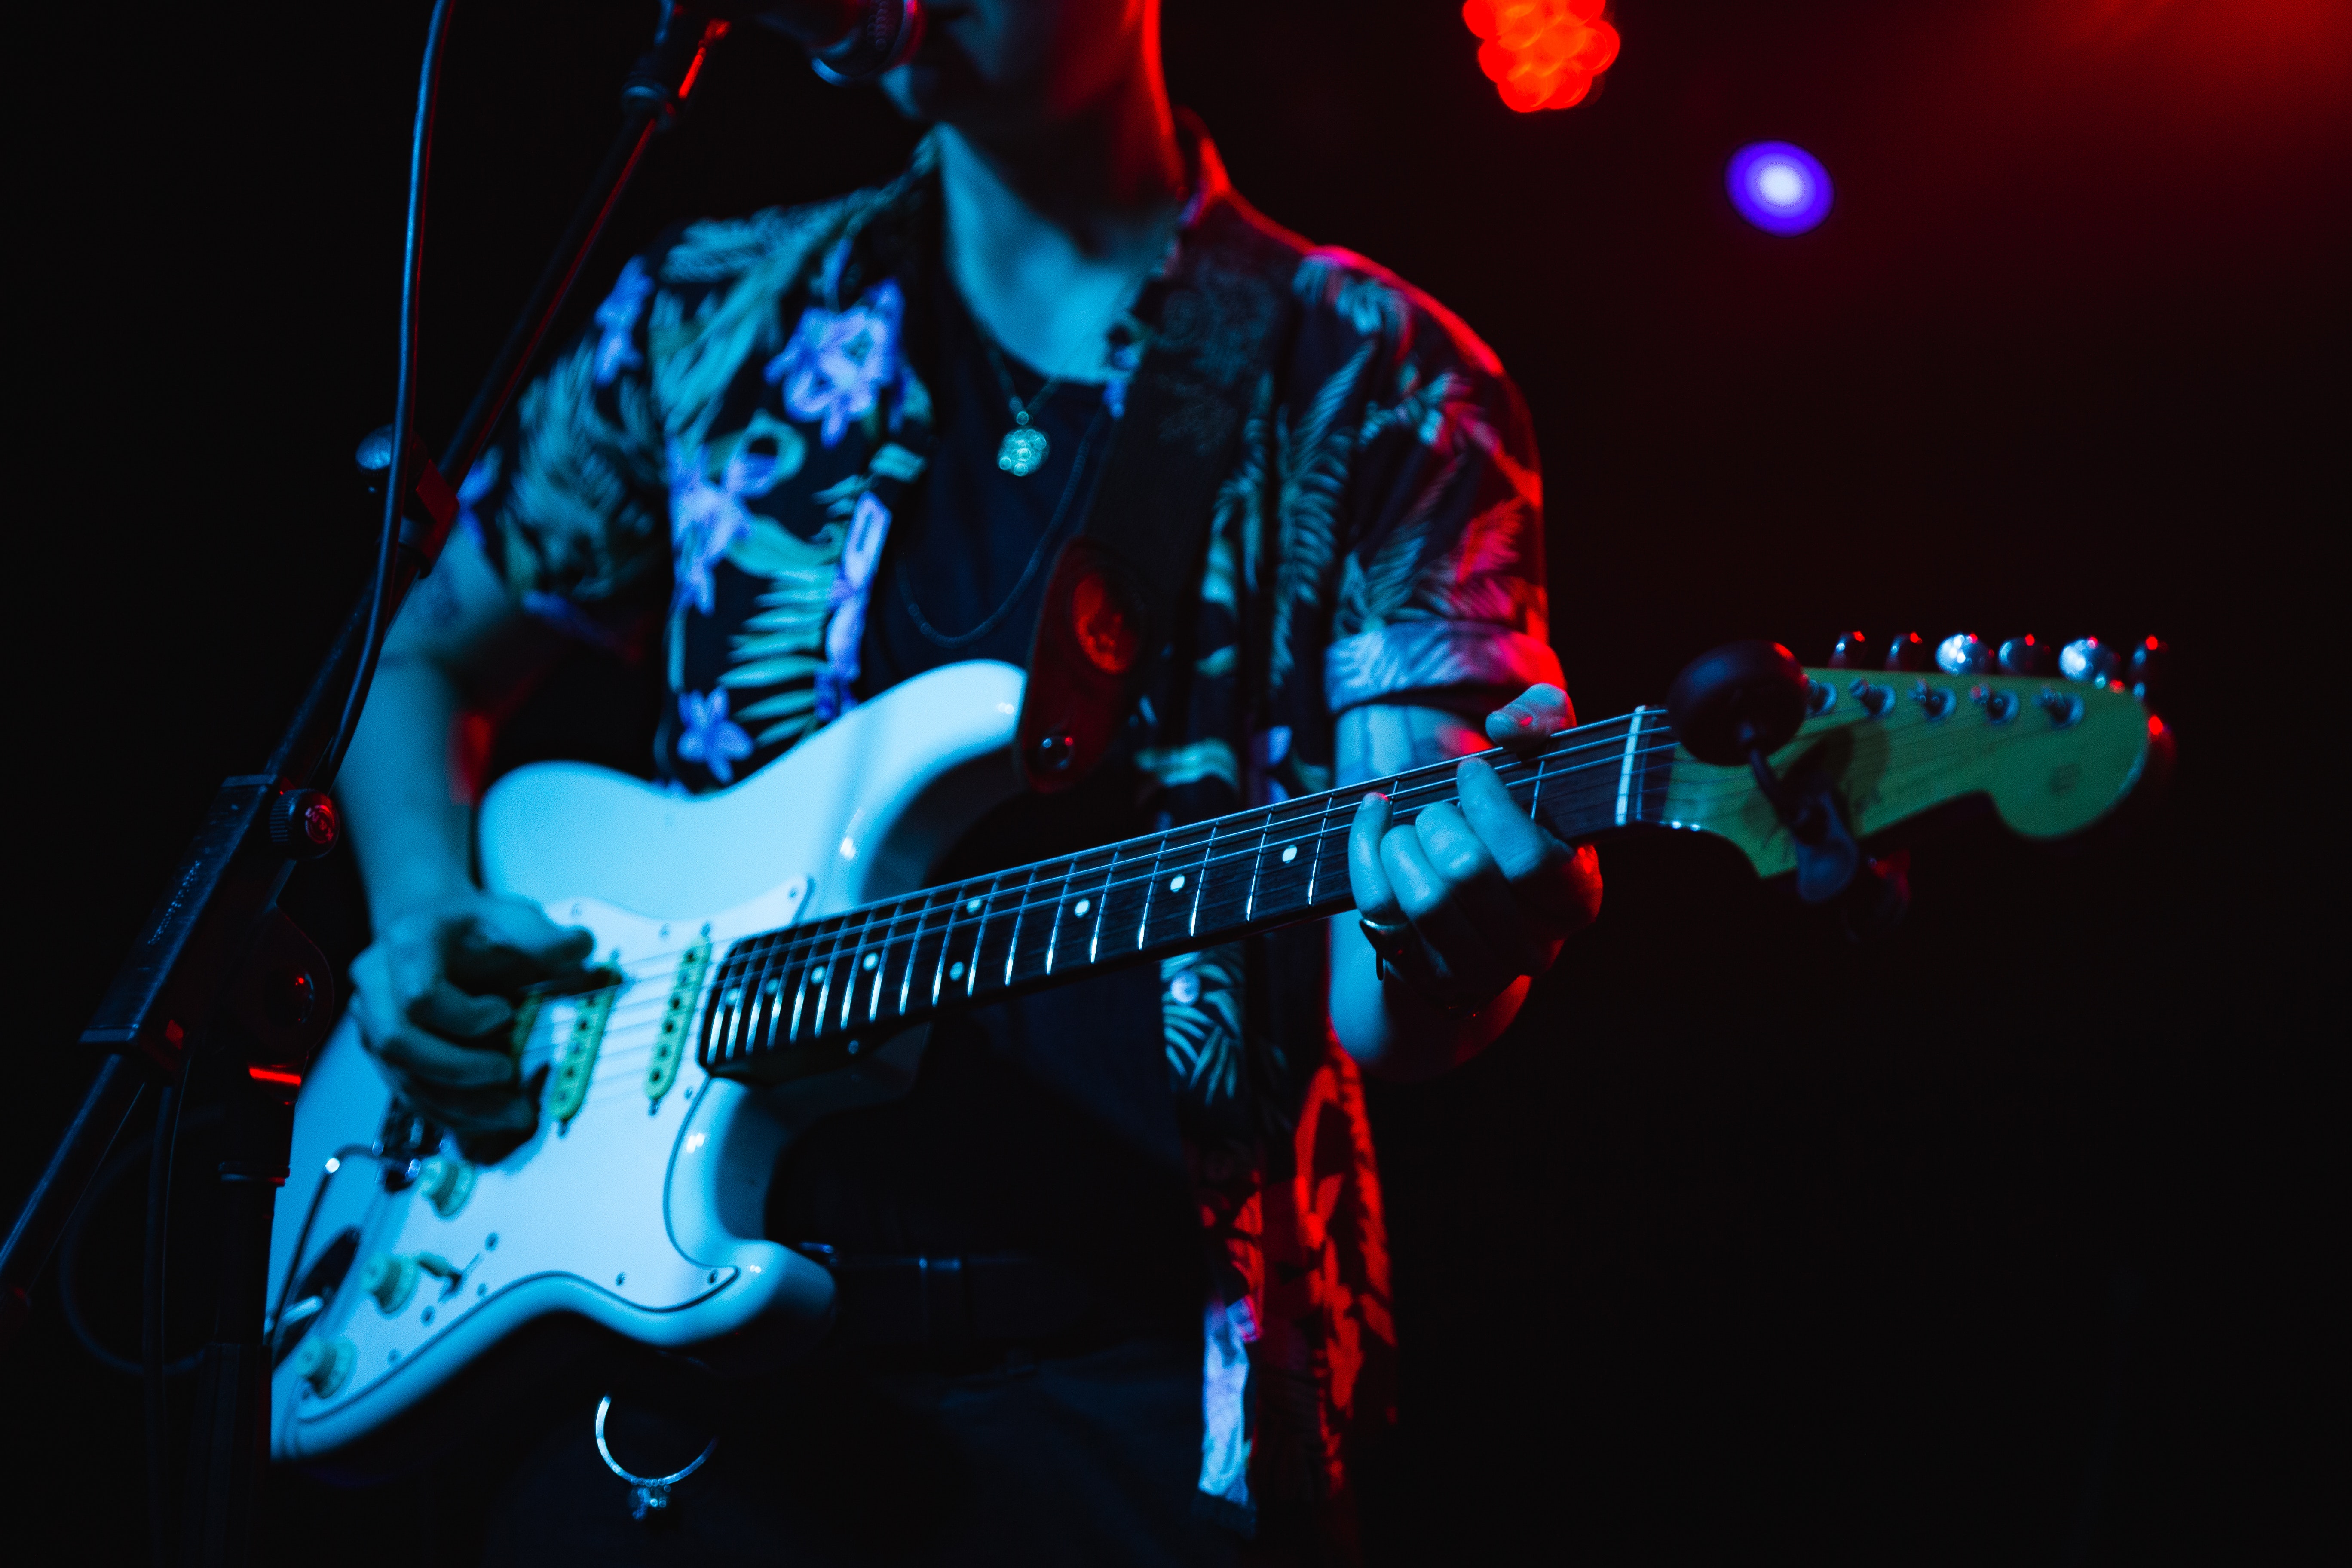
guitar, guitarist, musician, performance, string instrument, musical instrument, music, entertainment, plucked string instruments, electric guitar, musical instrument accessory, performing arts, concert, bass guitar, string instrument accessory, bassist, rock concert, guitar accessory, public event, music artist, blue, event, jazz guitarist, stage, performance art, pop music, electronic instrument, darkness, artist, acoustic electric guitar, musical ensemble, music venue, slide guitar, electric blue, singer, flesh